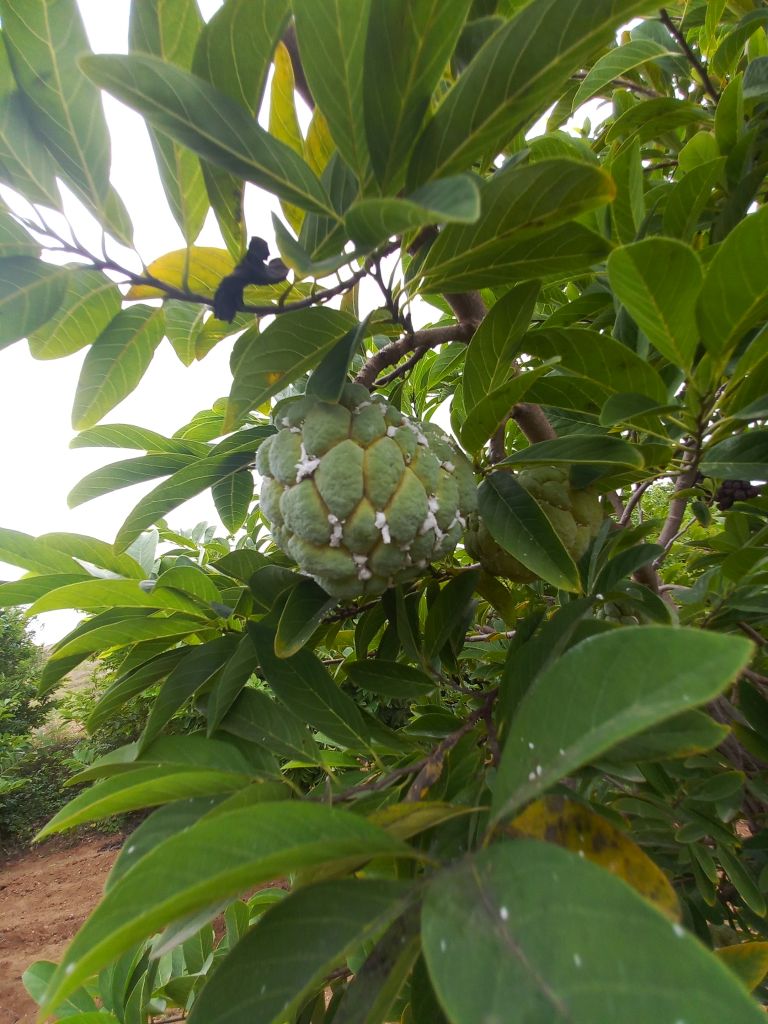
Disease label: Mealy Bug